Emulsion stabilization using polyelectrolytes

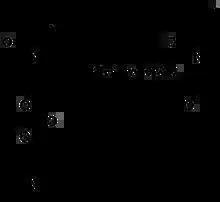
Hydrolysis of an ester bond on poly (HPMA-DMAE).

Polyelectrolyte stabilized emulsions are important in the field of nanomedicine. In order to function properly, any drug delivery system must be biocompatible and biodegradable. Polyelectrolytes such as dextran sulfate (DSS), protamine (PRM) or poly-L-arginine all fulfill these requirements and may be used as a capsule with an emulsion inside.